Yuji Ide

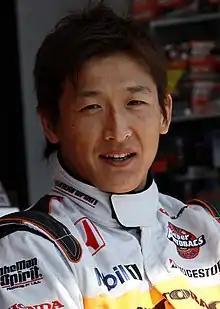
Ide in 2010

(born 21 January 1975) is a Japanese racing driver. He is the 2005 Formula Nippon runner-up and the 2010 Suzuka 1000km winner. He competed in Formula One with the Super Aguri team in 2006, but was demoted to third driver after four races and subsequently lost his FIA Super Licence.